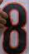
Number: 8